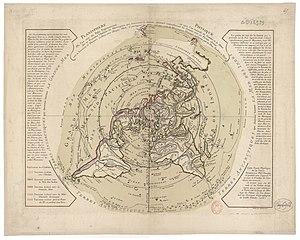
Planisphère physique où l'on voit du pôle septentrional ce que l'on connoit de terres et de mers, avec les grandes chaînes de montagnes qui traversent le globe.
Philippe Buache, est un géographe français, membre de l'Académie royale des sciences, originaire de La Neuville-au-Pont, né à Paris le 7 février 1700 où son père Claude exerce le métier de serrurier, et mort dans la même ville le 24 janvier 1773.